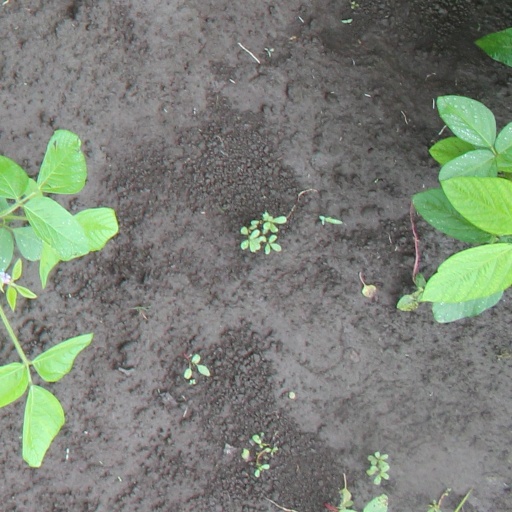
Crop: soybean